Mário Juruna

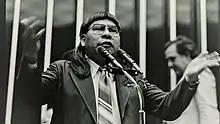

Mário Juruna (September 3, 1942 or 1943 – July 18, 2002) was the first national-level federal representative in Brazil that belonged to an indigenous people.